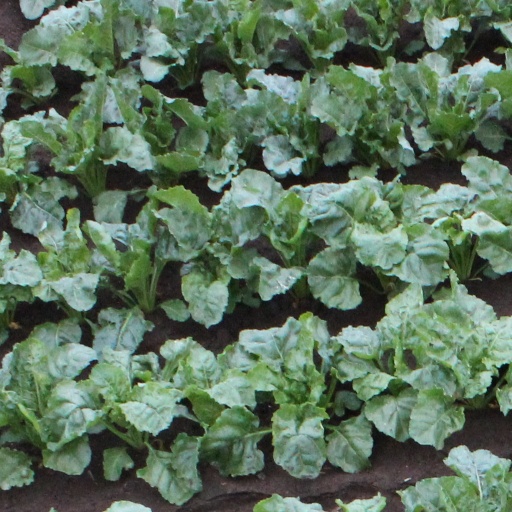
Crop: sugar beet